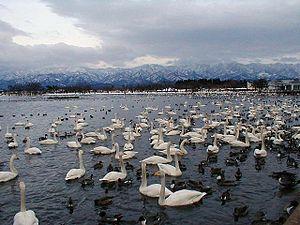
Le Lac Hyōko est un réservoir de 281 ha situé dans la ville d'Agano, préfecture de Niigata au Japon.
Cet article recense les zones humides du Japon concernées par la convention de Ramsar.
Agano est une ville située dans la préfecture de Niigata, sur l'île de Honshū, au Japon.